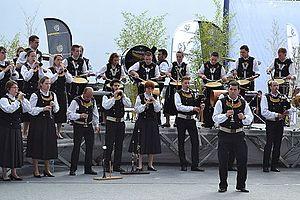
Le bagad ar Meilhoù Glaz (Quimper) sur scène au stade du Moustoir pour le championnat 1re catégorie, lors du Festival interceltique de Lorient 2012 (Morbihan, Bretagne).
Le Bagad ar Meilhoù Glaz est un ensemble traditionnel de musique bretonne créé en 1951 à Quimper. Il est en août 1991 champion de Bretagne de 2ᵉ catégorie et évolue en 1ʳᵉ catégorie depuis 1995.